The Diamond (Richmond, Virginia)

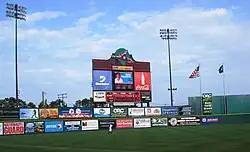
Outfield and scoreboard

The new team announced on October 2, 2009 that they were going to spend $1.5 million on renovations to the ballpark and the RMA gave an additional $75,000 for upgrades. On October 28, 2009, the Richmond Flying Squirrels started renovations on the Diamond. They tore out aluminum benches and started to replace them with 3,200 dark green seats with cup holders. There are now 6,200 seats in the lower level. A new larger sized store was built for the Squirrels. Extensive gutting and remodeling of the offices and new indoor batting cages are parts of the renovation plan as well. For 2011, the scoreboard was enhanced and two new party decks were built in the upper level.